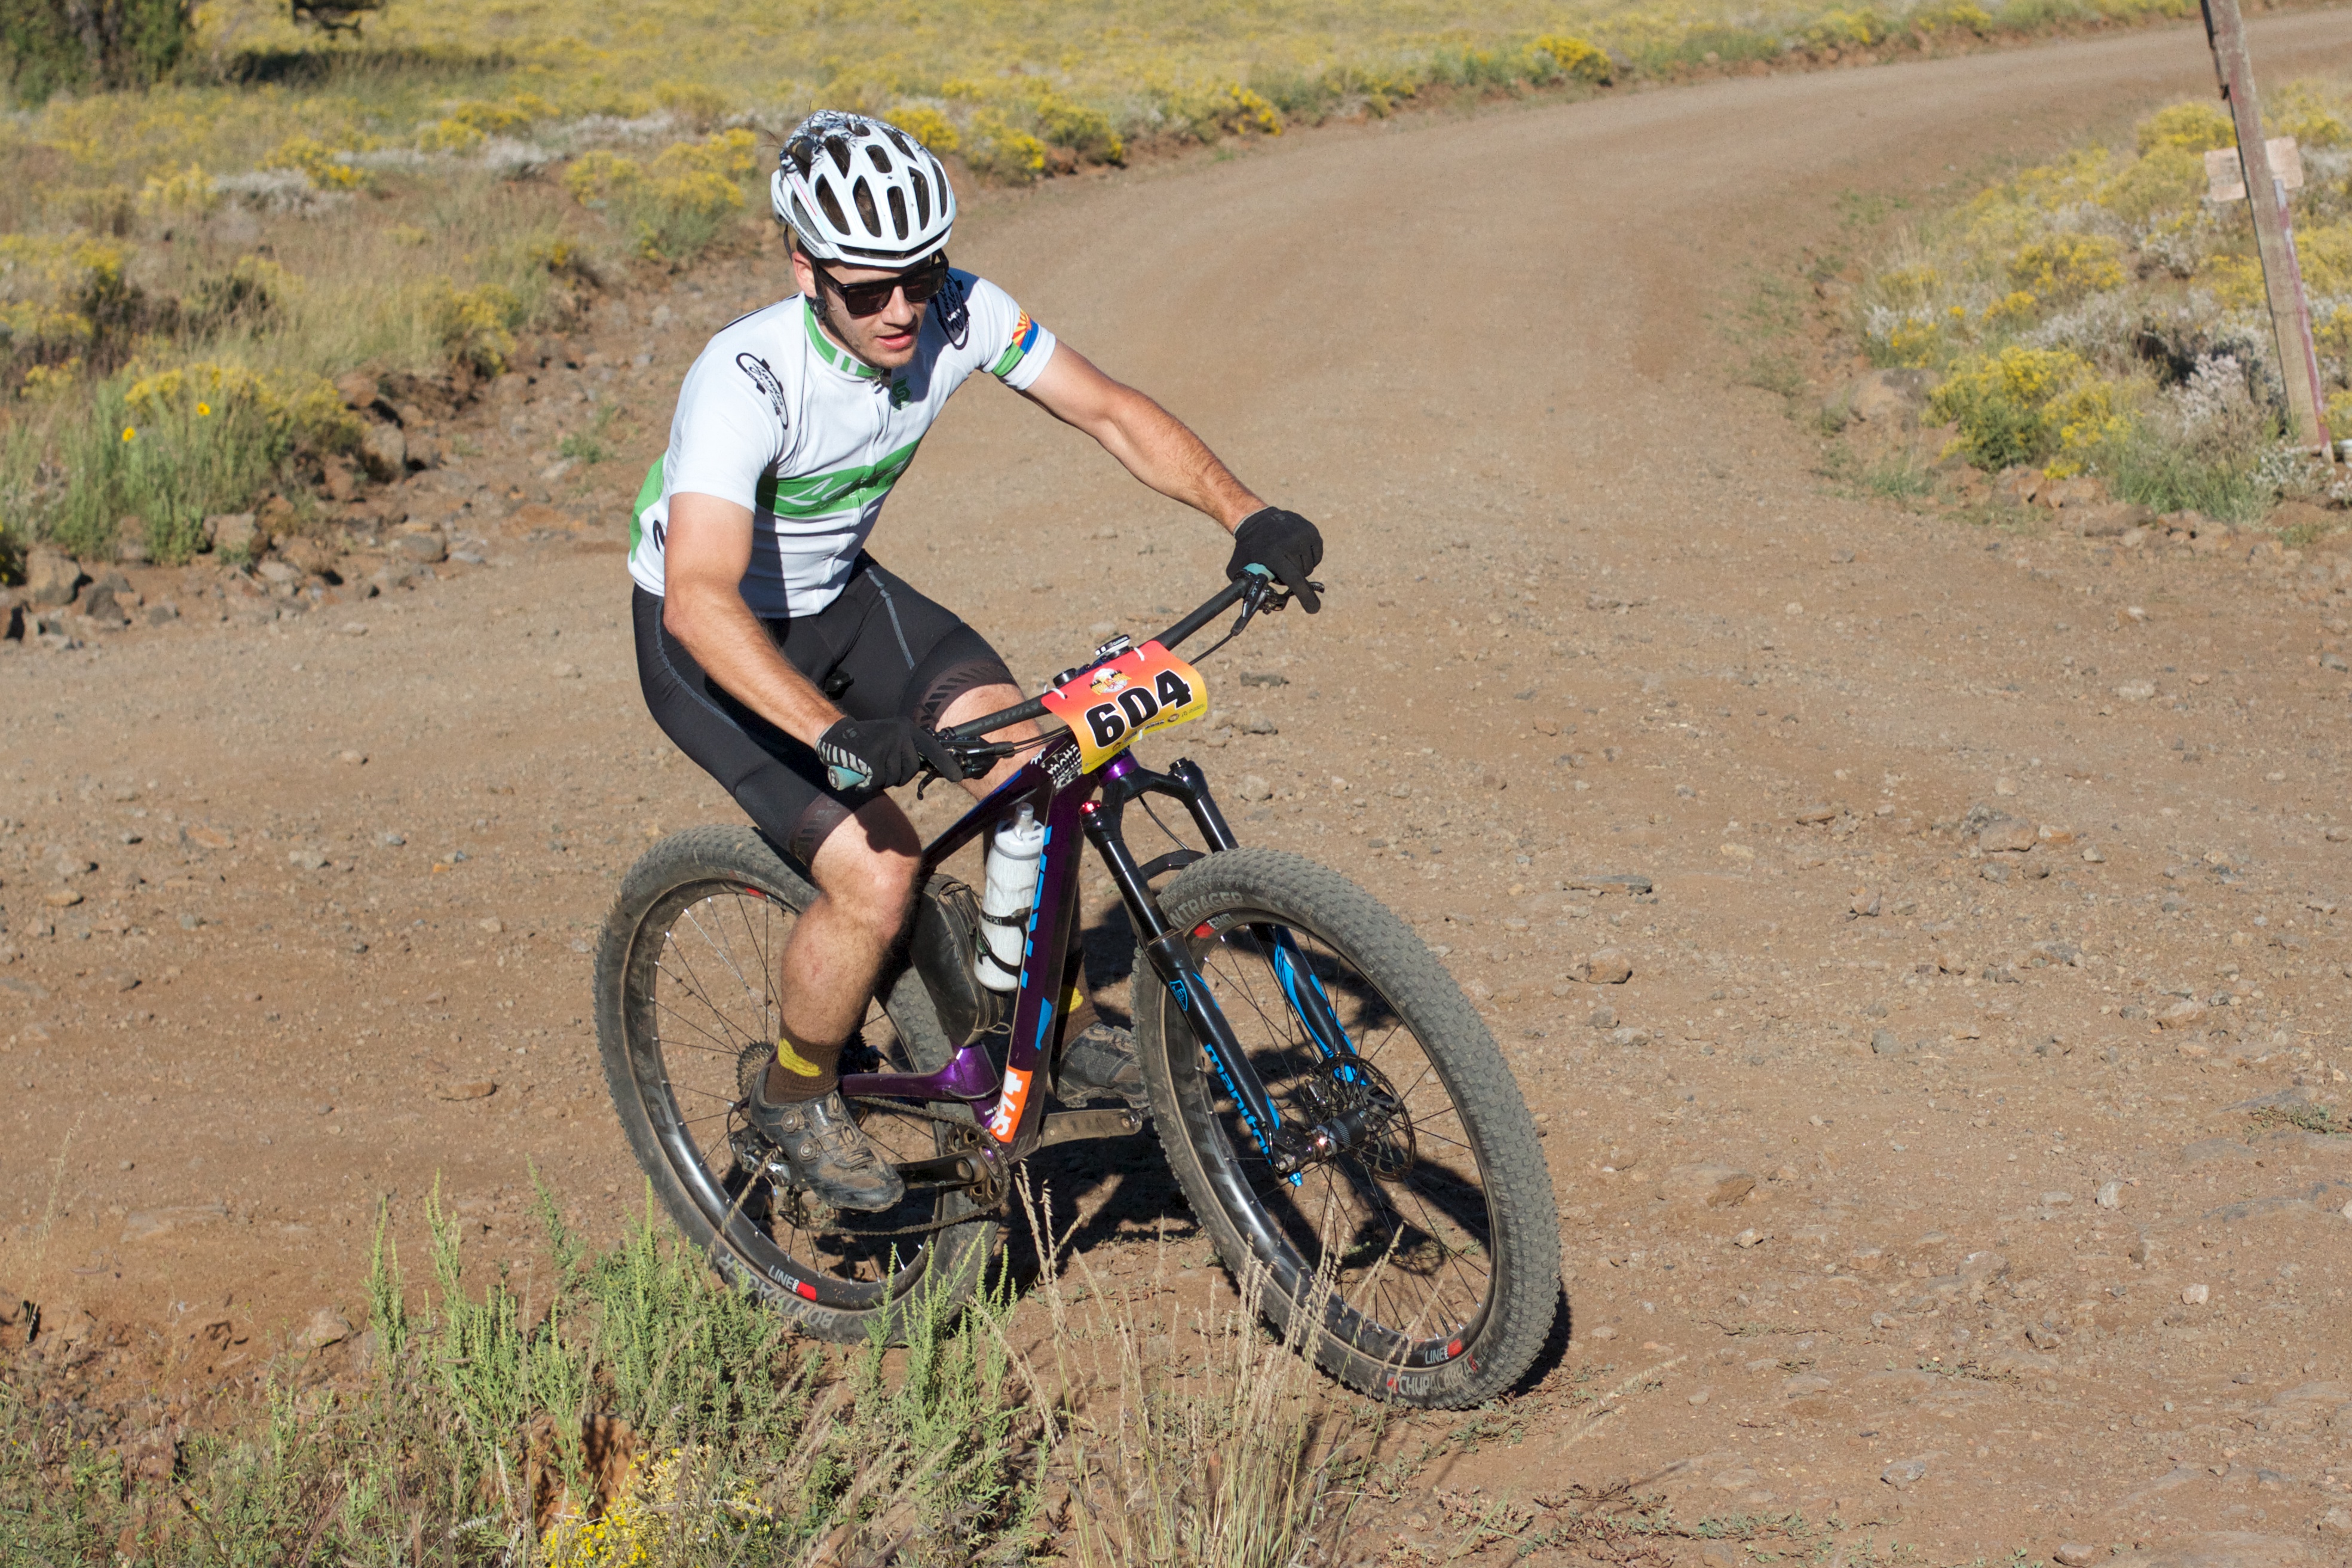
bicycle, vehicle, soil, extreme sport, sports equipment, mountain bike, cycling, race, sports, downhill, racing, fotr, freeride, mountain biking, road cycling, land vehicle, cycle sport, cyclo cross bicycle, cyclo cross, bicycle racing, downhill mountain biking, road bicycle, racing bicycle, road bicycle racing, duathlon, mountain bike racing, cross country cycling